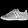
Label: Sneaker